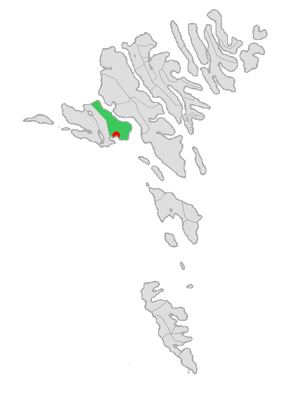
Sandavágs kommuna
Lokalisering
Sandavágs kommuna var en kommune på Færøerne, der bestod af bygden Sandavágur på Vágar. Den blev oprettet i 1915, og omfattede et areal på 56 km². Den blev slået sammen med Miðvágs kommuna til Vága kommuna den 1. januar 2009. Sandavágs kommuna havde ved sammenlægningen 832 indbyggere.